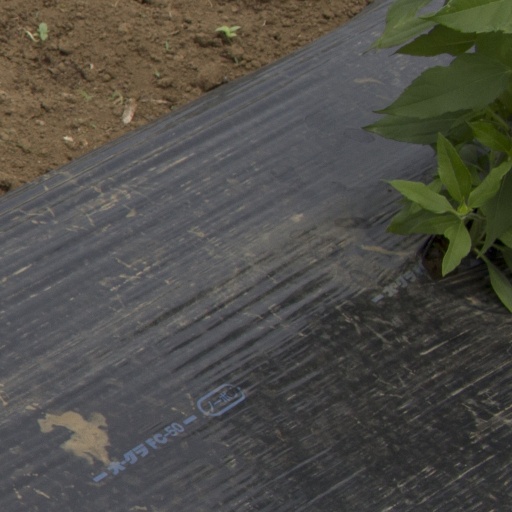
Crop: Jerusalem artichoke